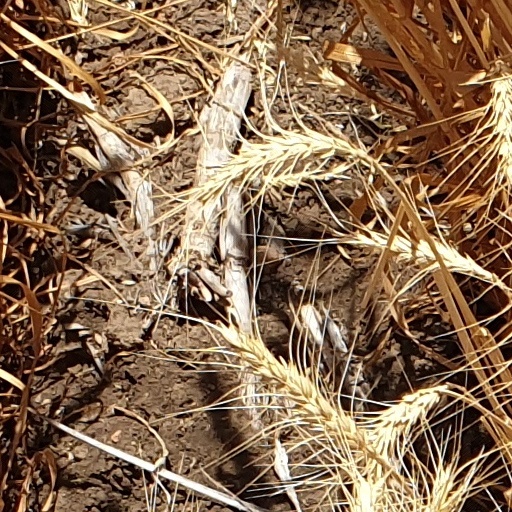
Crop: wheat